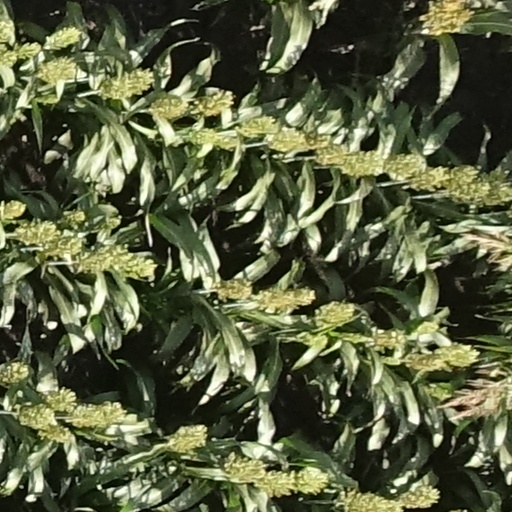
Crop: sorghum